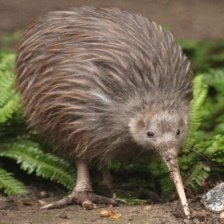
Species: KIWI
Scientific name: APTERYX